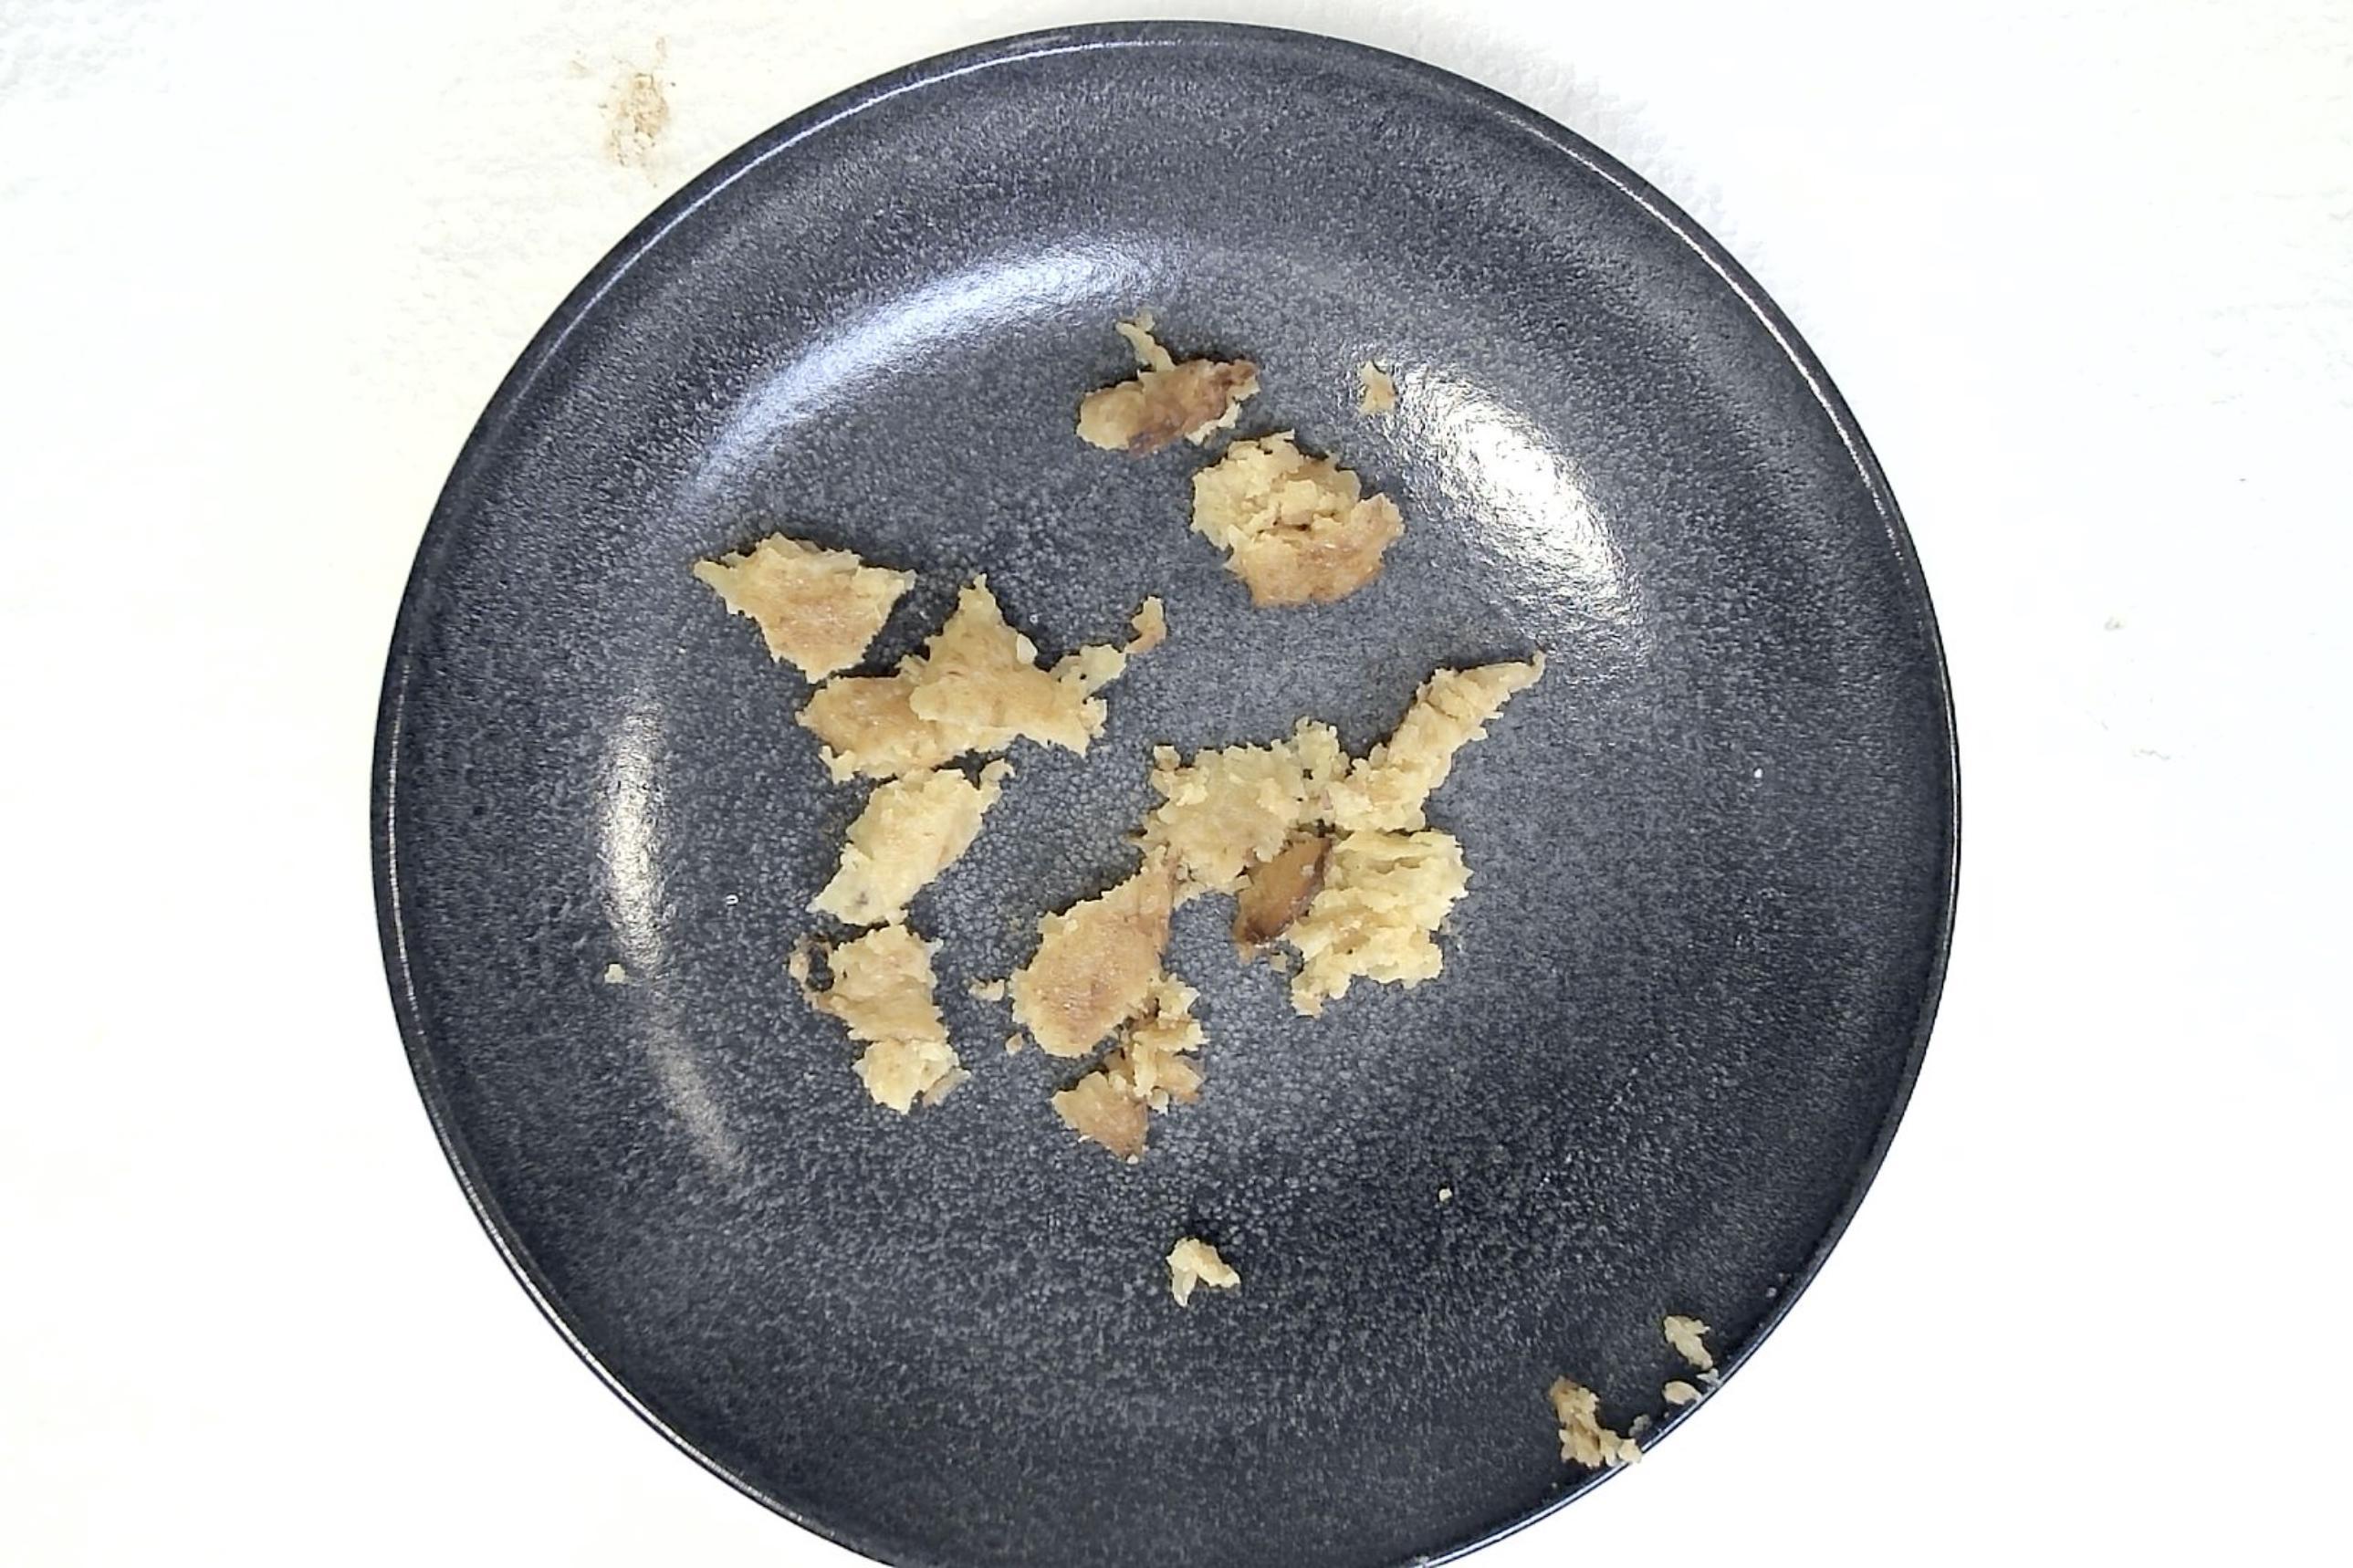
Dish: Reibekuchen mit Apfelmus
Portion size: Normale Portion
Ingredients: potato-pancakes-or-potato-fritters, applesauce
Weight as served: 280 g
Energy as served: 416.4 kcal (1.745,200 kJ)
Fat: 16.48 g (saturated: 1.4 g)
Carbohydrates: 58.24 g (sugar: 16.24 g)
Protein: 6.24 g
Salt: 2.8 g
Weight after return: 0 g
Energy after return: 0 kcal